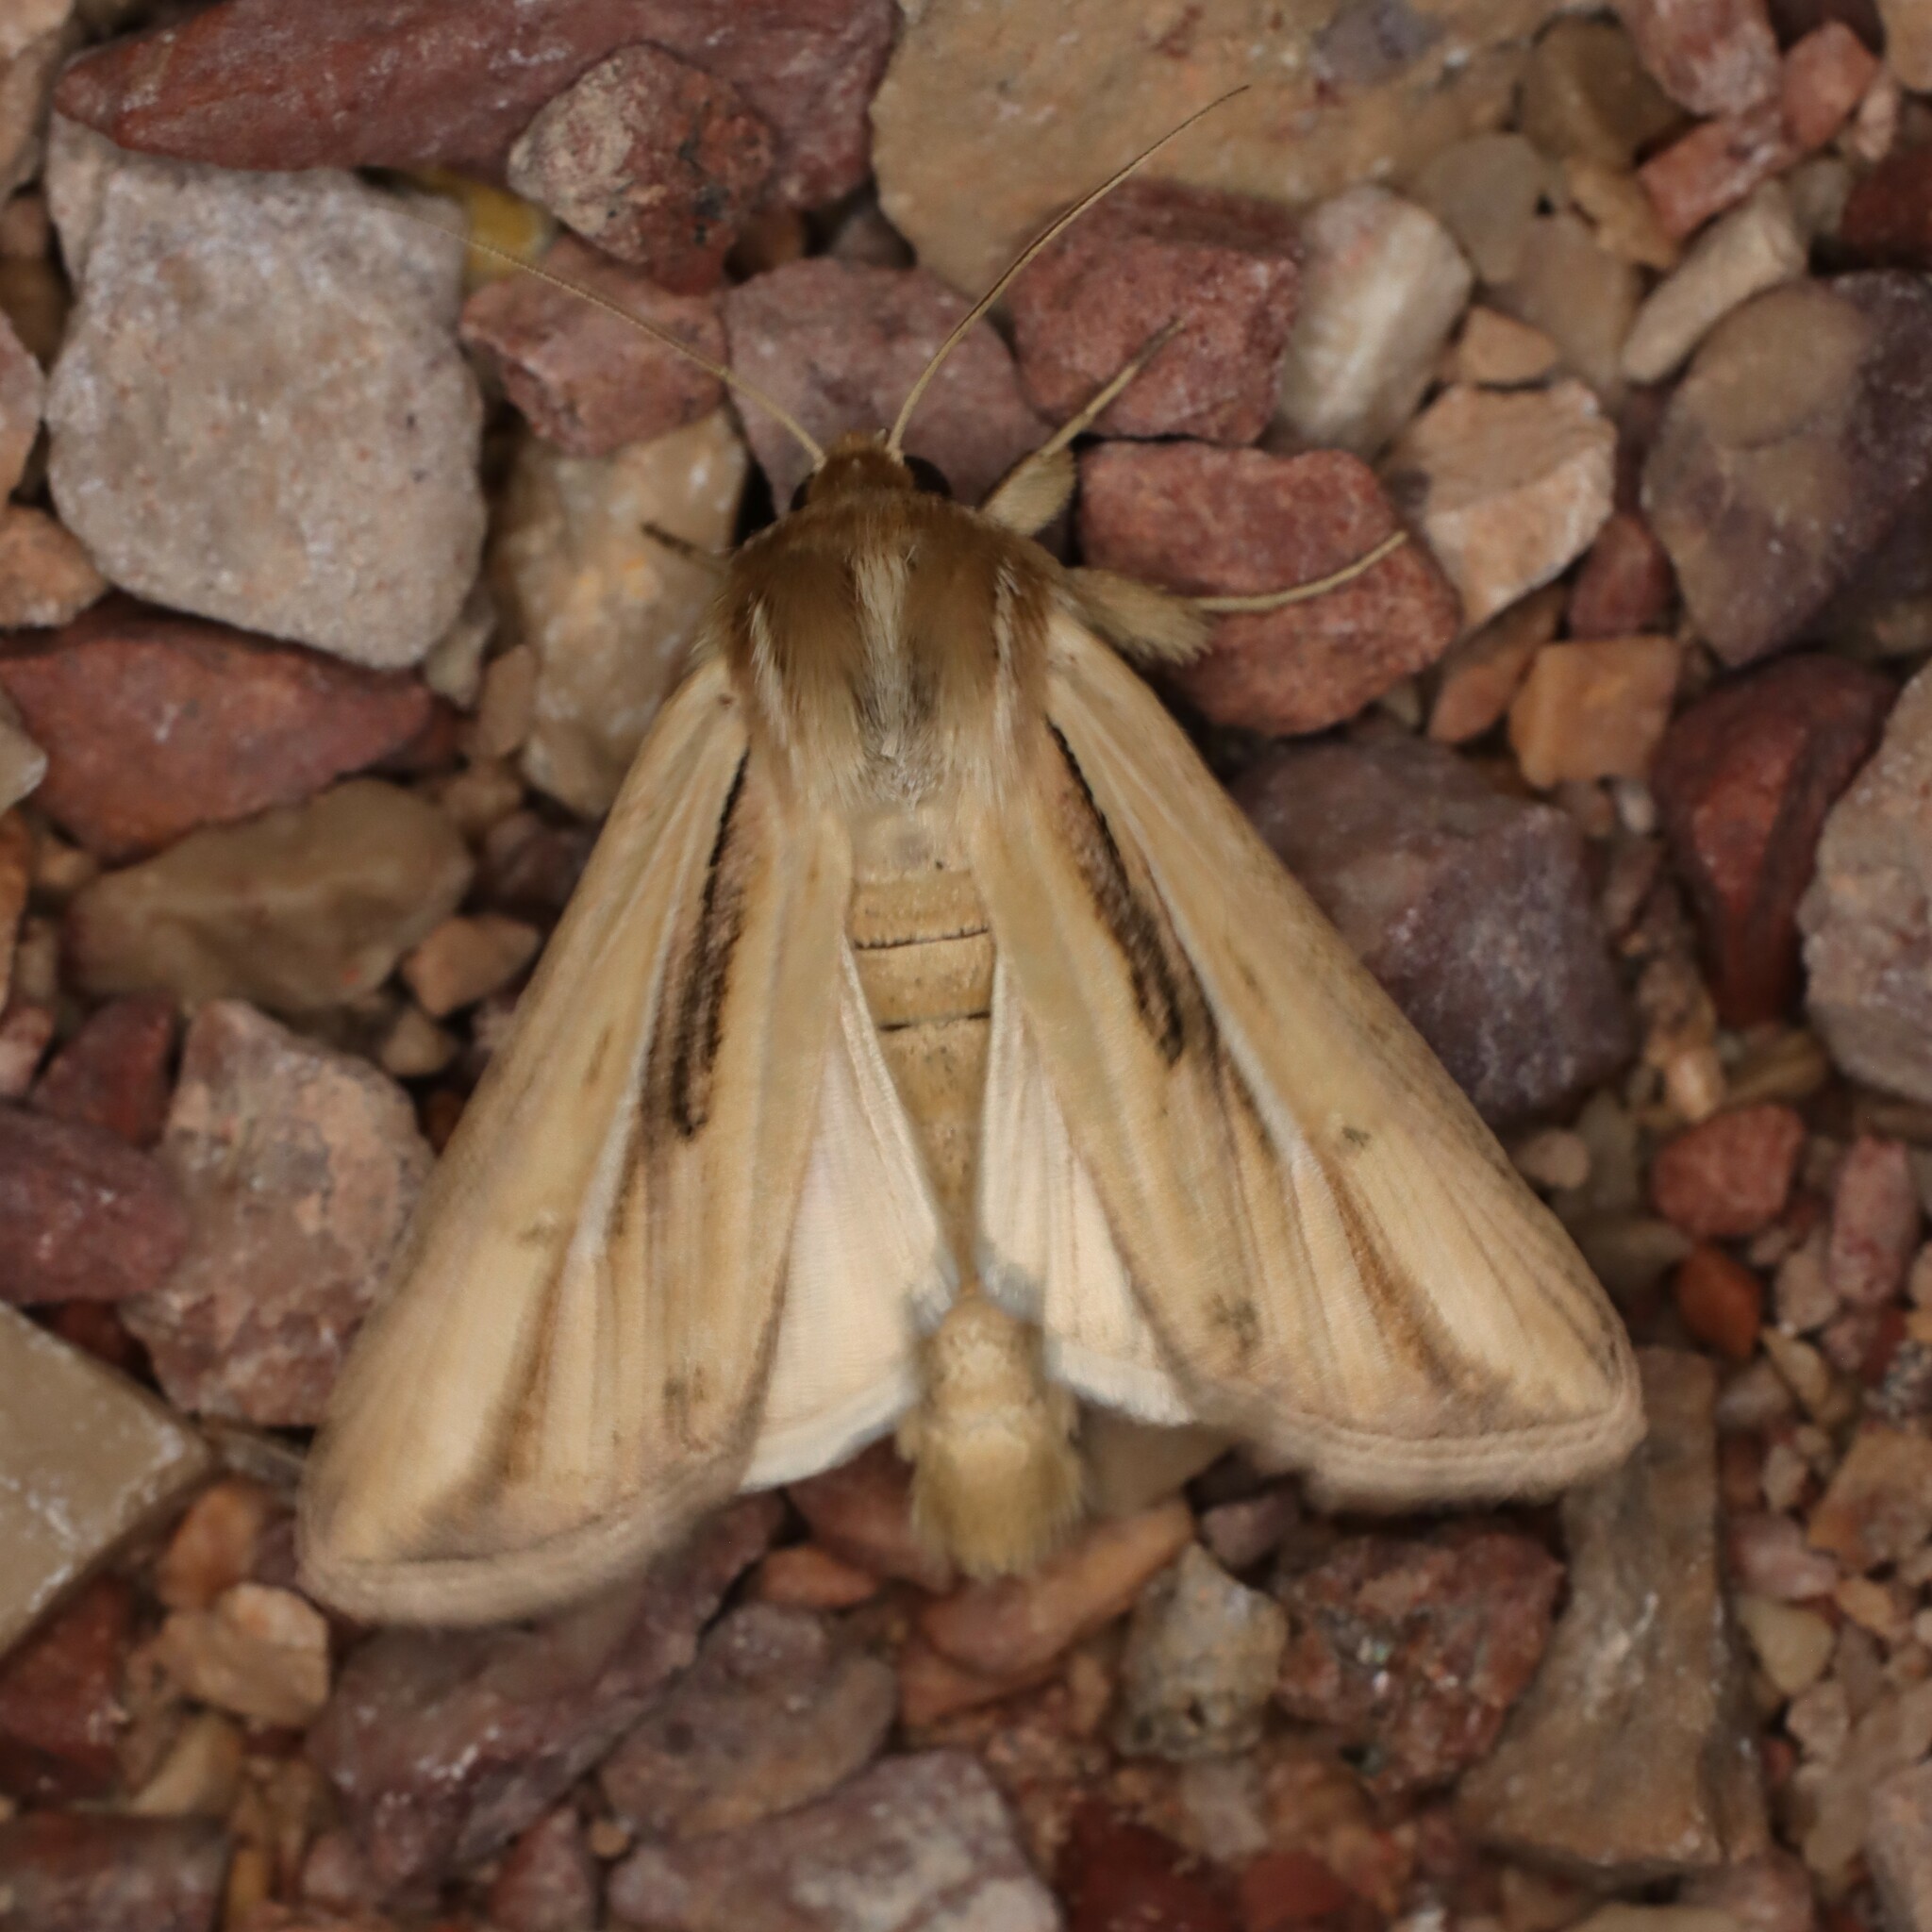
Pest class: wheathead_armyworm_Dargida_diffusa